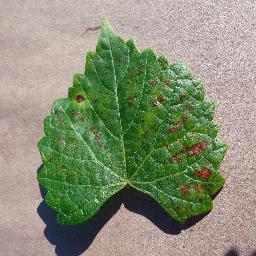
Label: Grape___Esca_(Black_Measles)